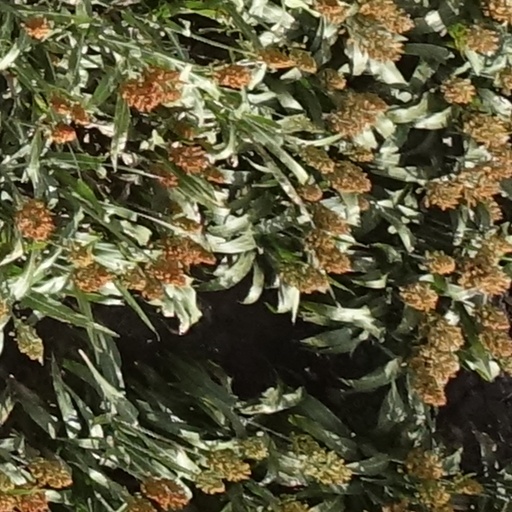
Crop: sorghum